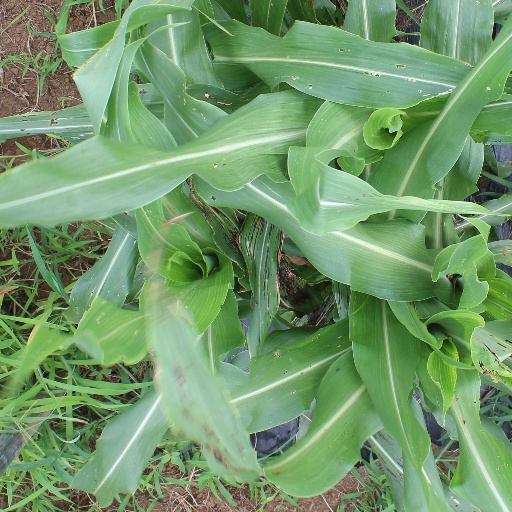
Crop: sorghum